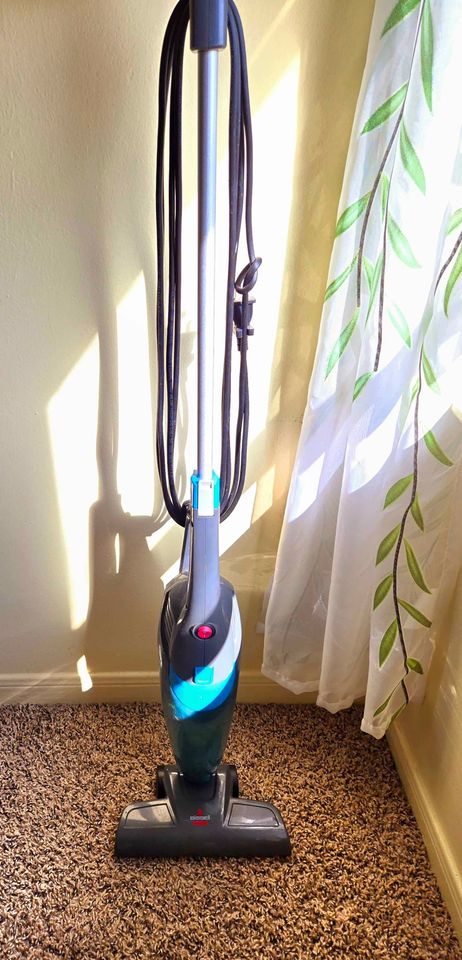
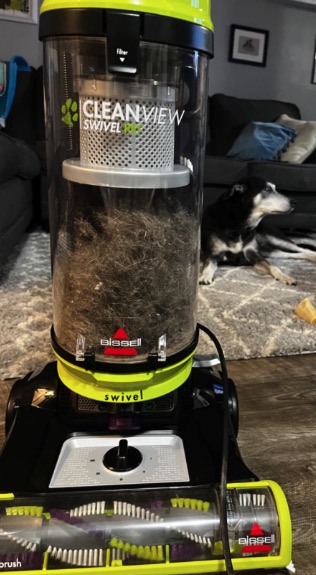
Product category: items_vacuum
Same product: no